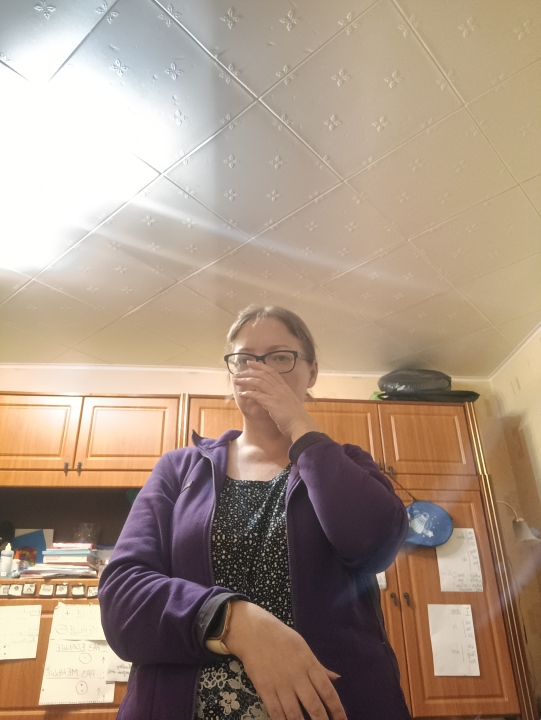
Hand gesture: no_gesture